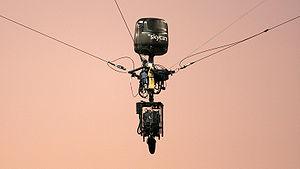
Les skycams sont des systèmes télécommandés permettant de déplacer une caméra dans l'espace au moyen de câbles. Skycam est une marque déposée, le terme « skycam », par antonomase, est aujourd'hui utilisé pour désigner les divers systèmes similaires.
Birdy est un film américain réalisé par Alan Parker et sorti en 1984. Il s'agit d'une adaptation du roman du même nom de William Wharton.